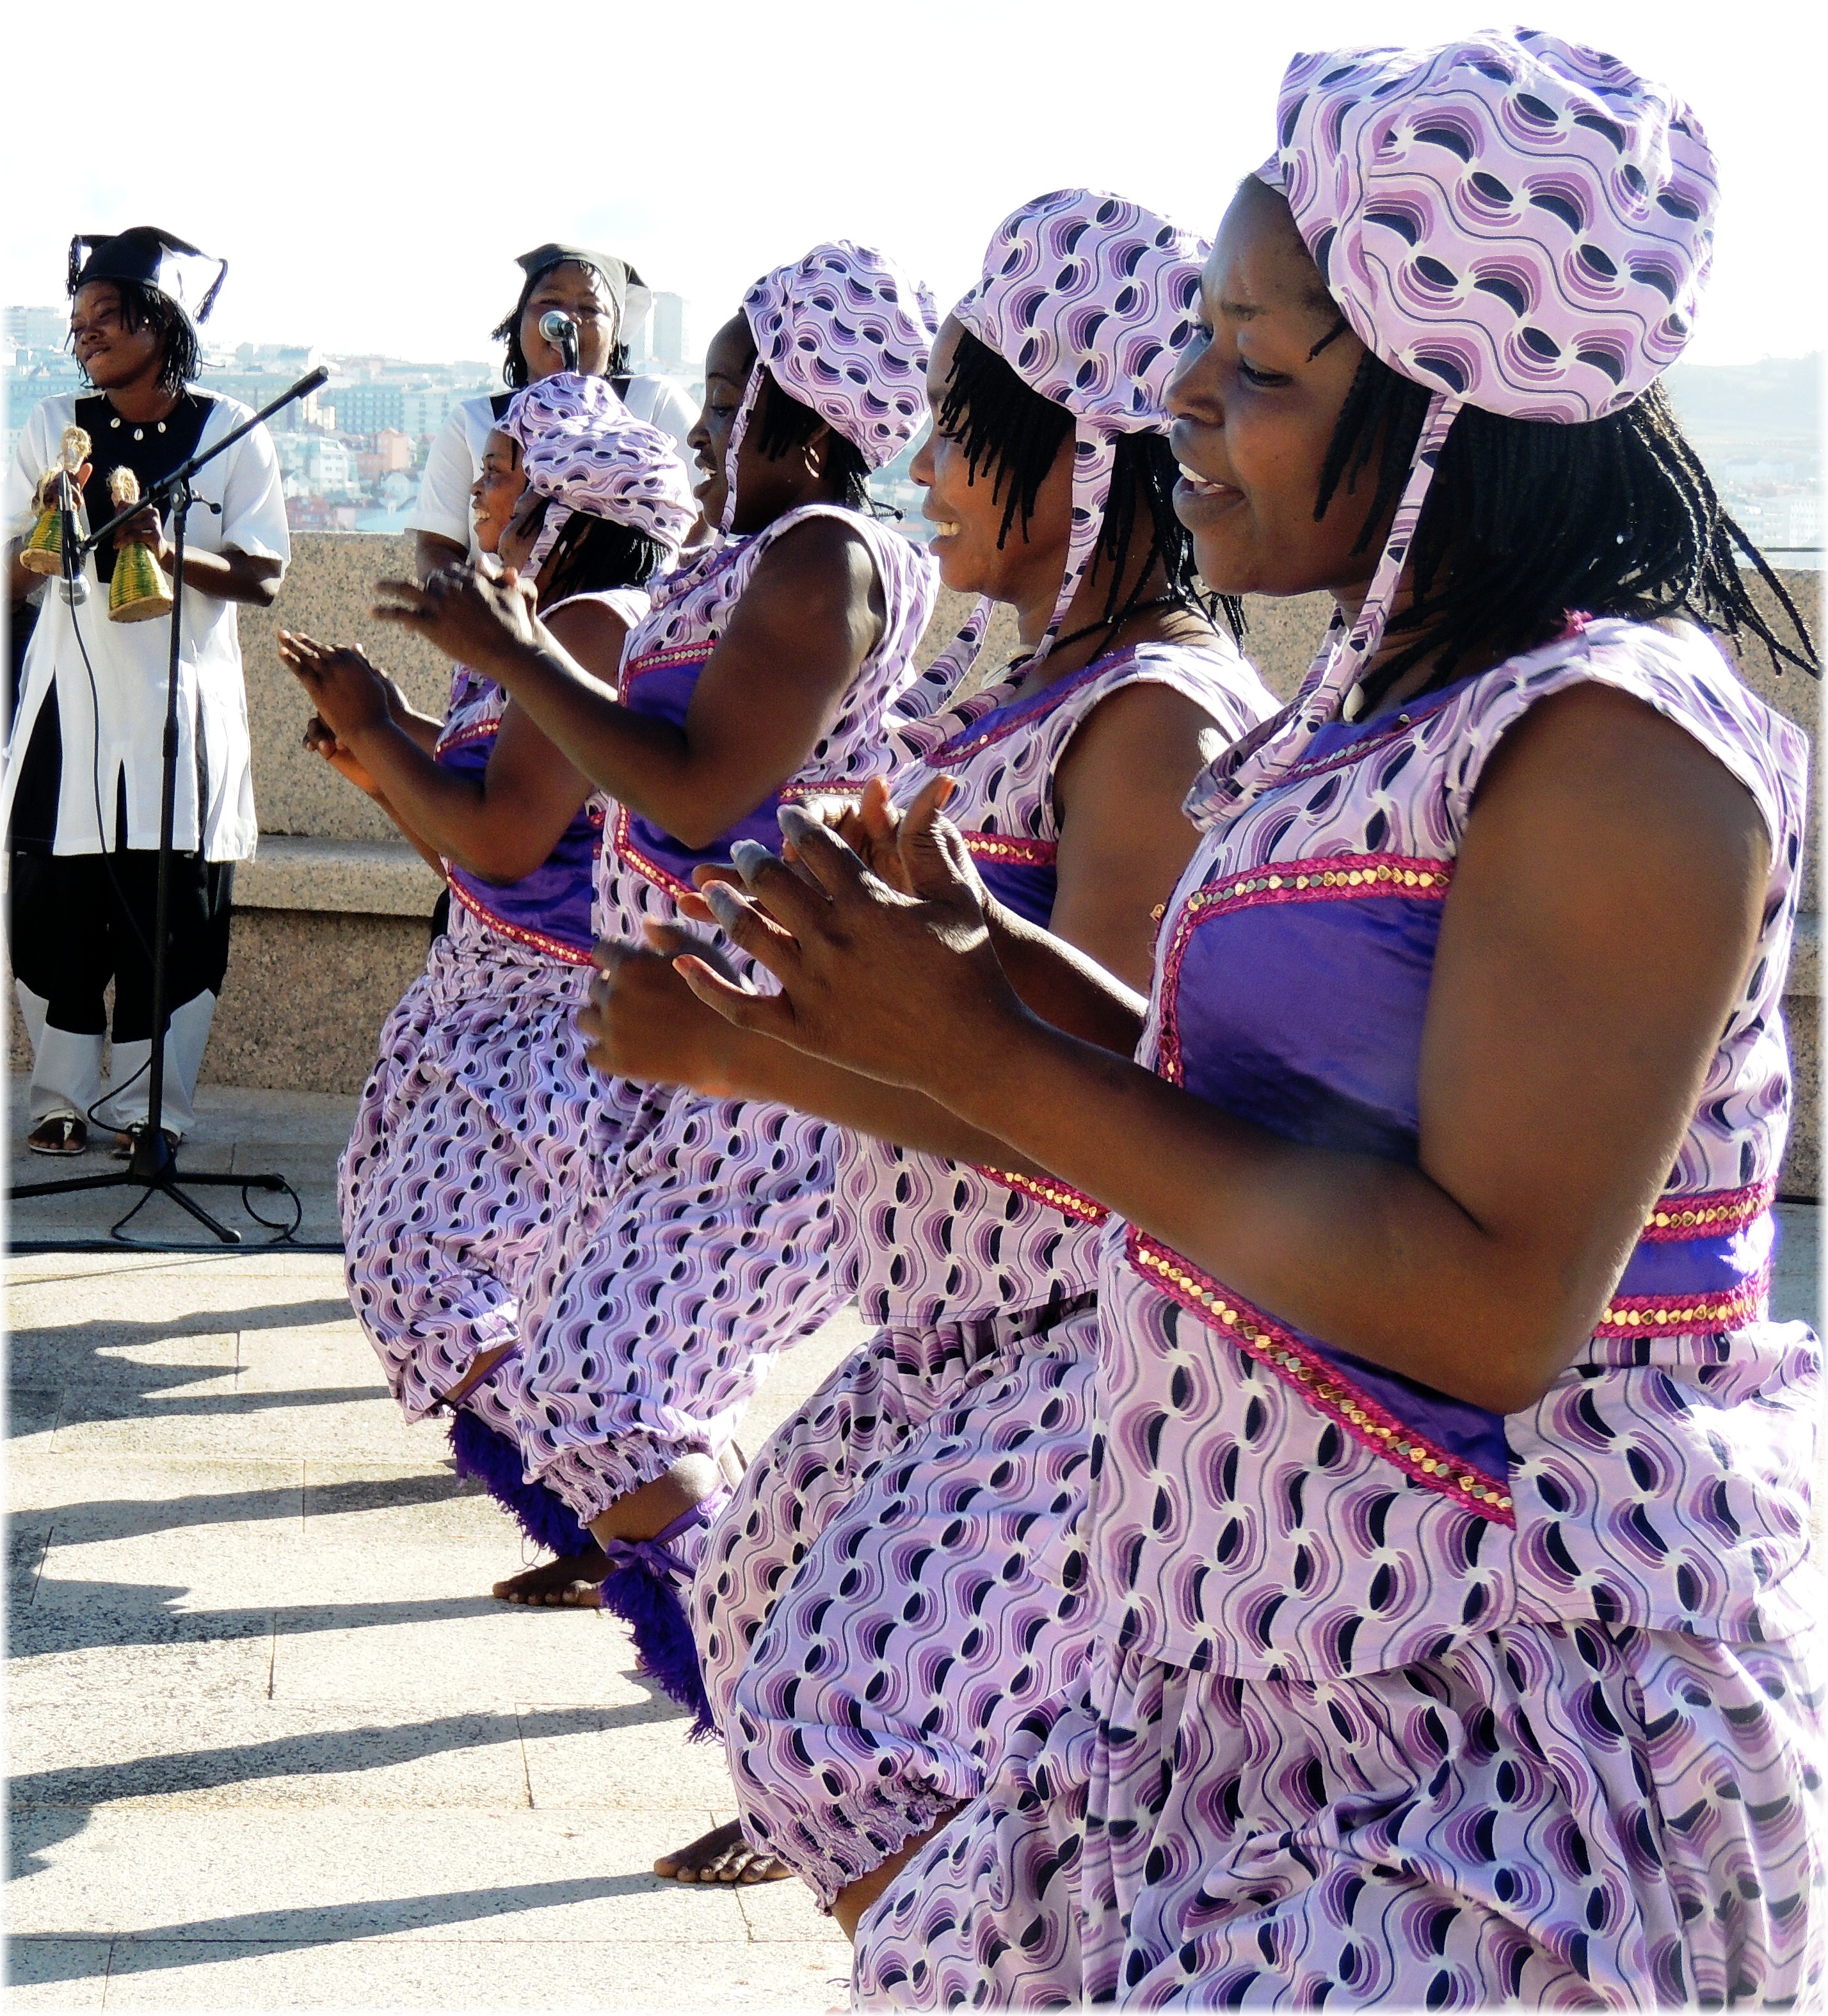
dance, festival, cool image, sports